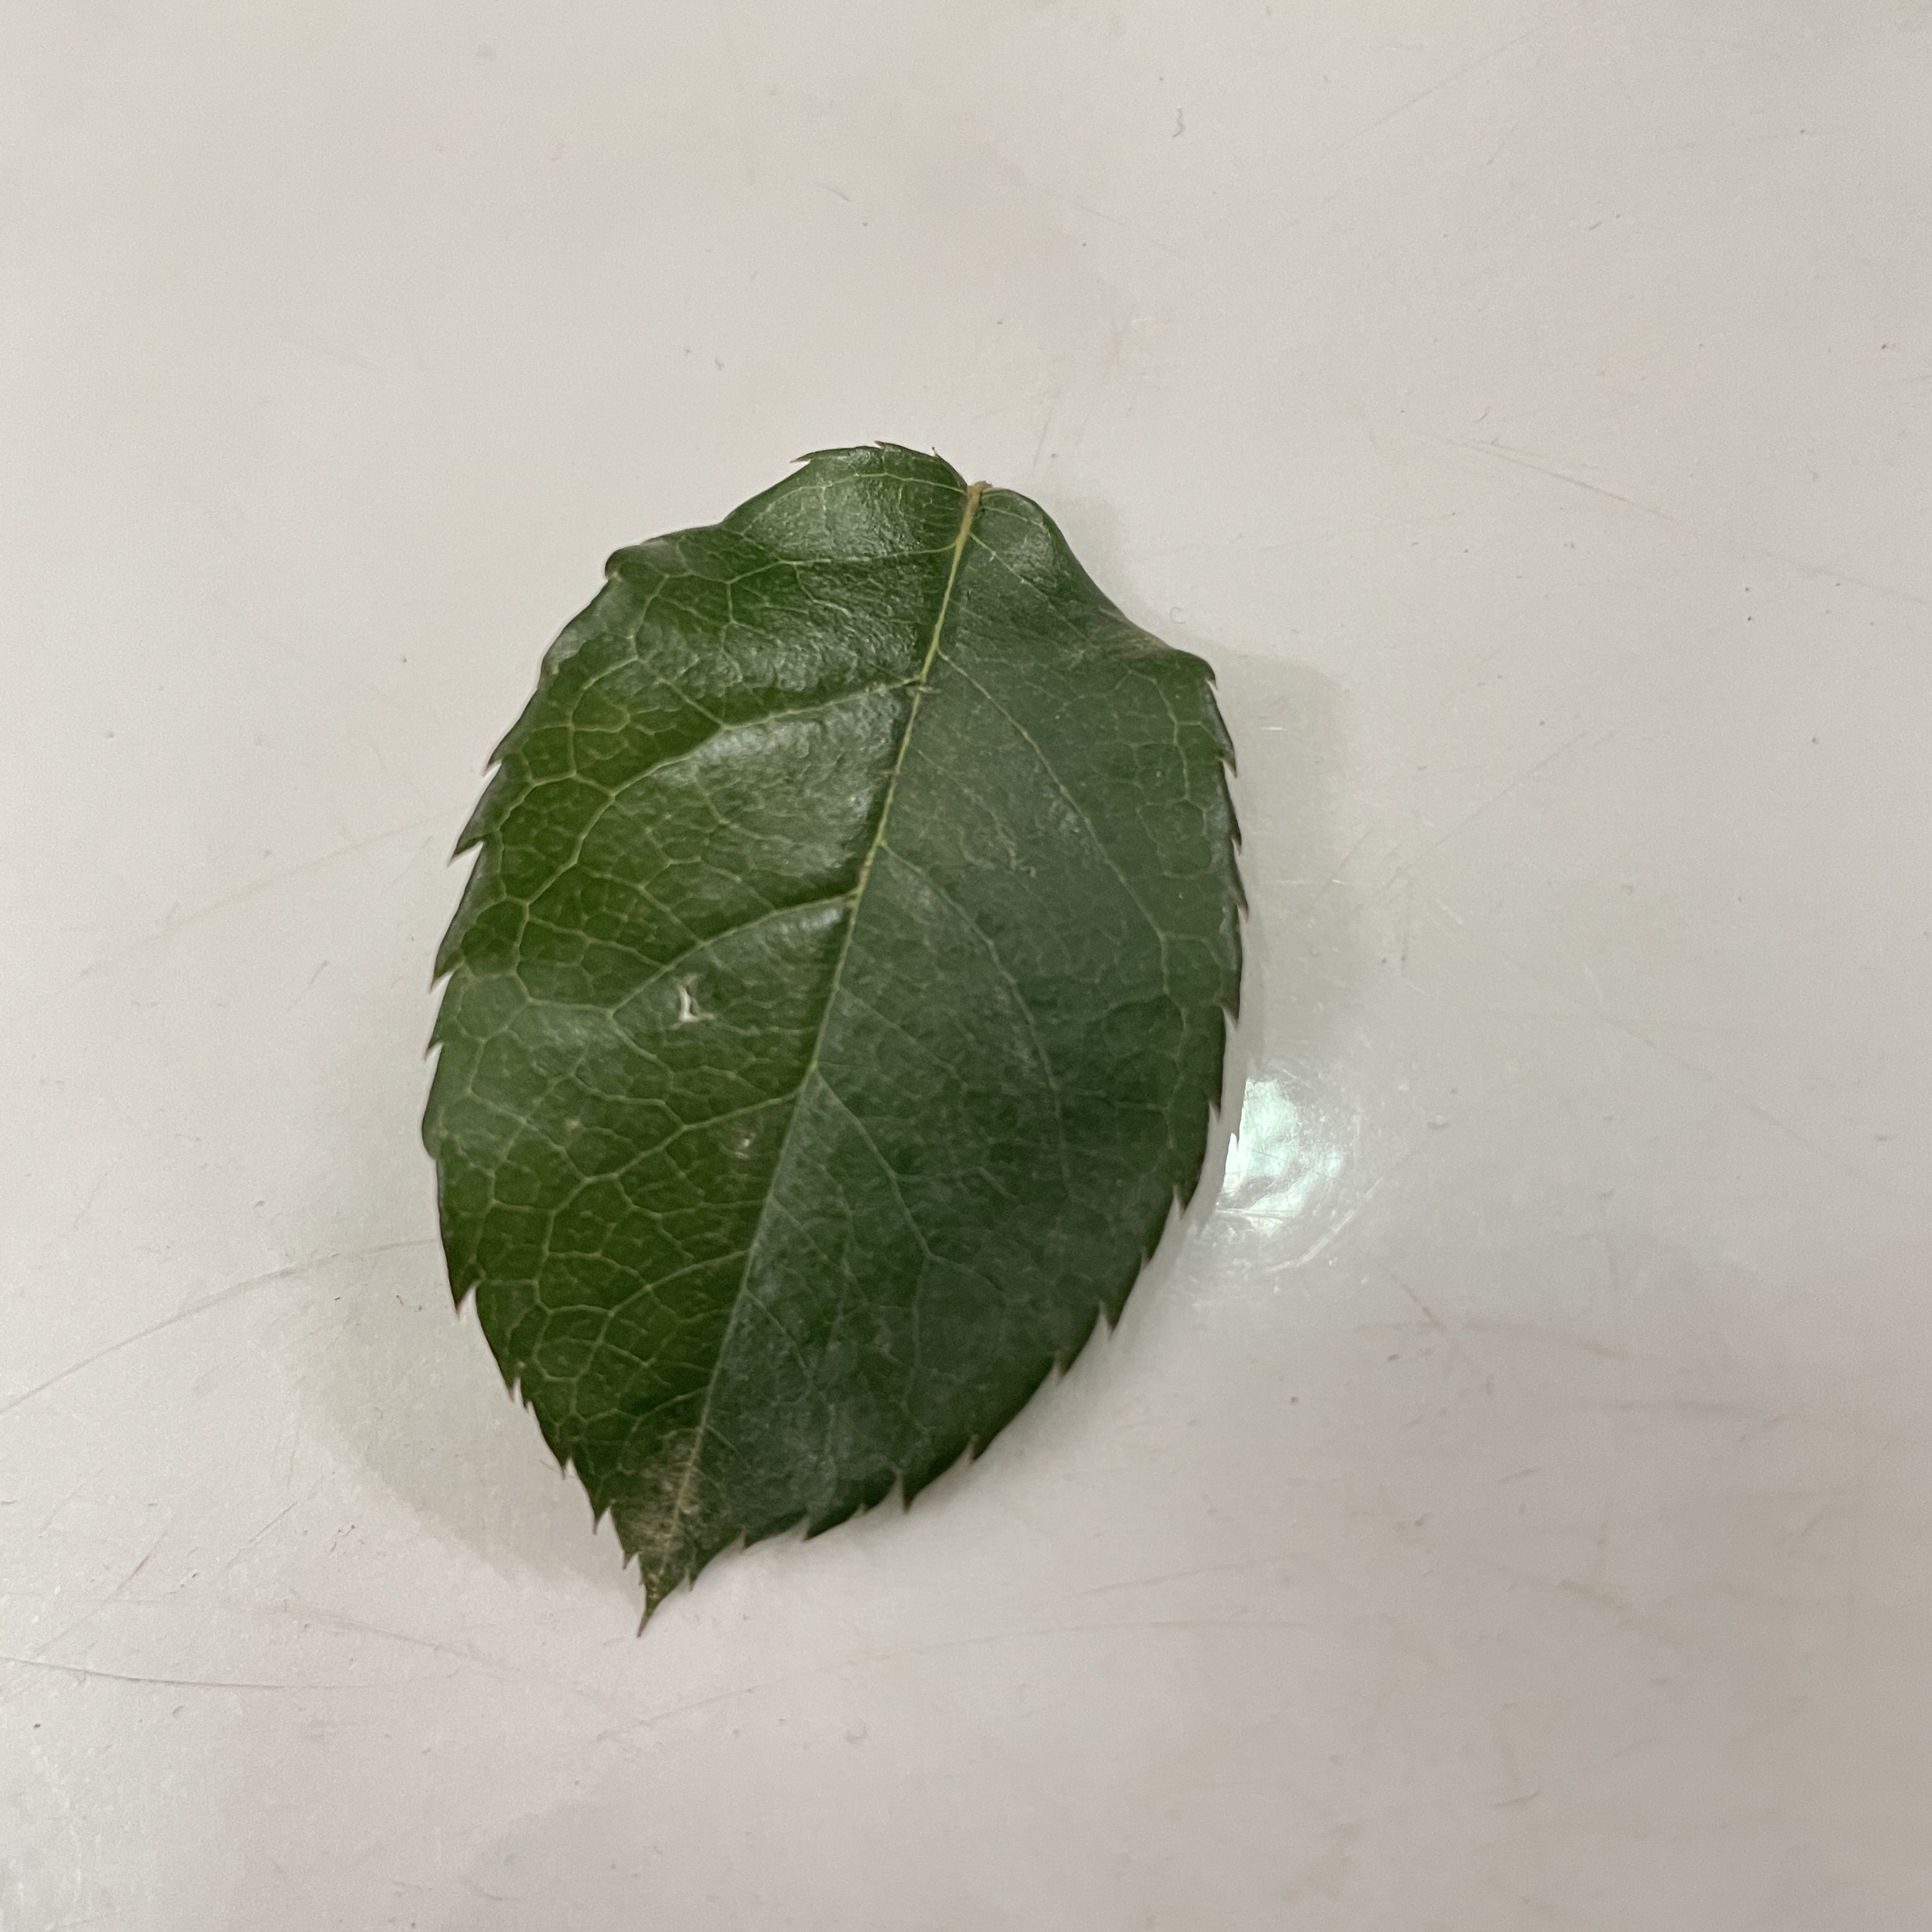
Label: Healthy Leaf